Grand Duke Nicholas Nikolaevich of Russia (1831–1891)

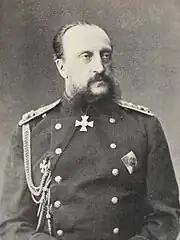
Grand Duke Nicholas Nikolaevich of Russia

Nicholas Nicolaievich was in Cannes with his two sons when his brother Alexander II was assassinated, returning immediately to Russia in March 1881. The ascension to the Russian throne of his nephew, Alexander III, marked the beginning of the Grand Duke's steady decline. Alexander III did not have any special sympathy for his uncle and Nicholas Nicholaievich was resolutely deprived of all his influence. His authority suffered even further when he was involved in fraudulent military requisitions. When the Grand Duke tried to explain his actions to the Nouvelle Revue of Paris 1880, he indiscreetly attacked government officials and military commanders and eventually was removed from his post. Alexander III also criticized his uncle's extramarital affairs.